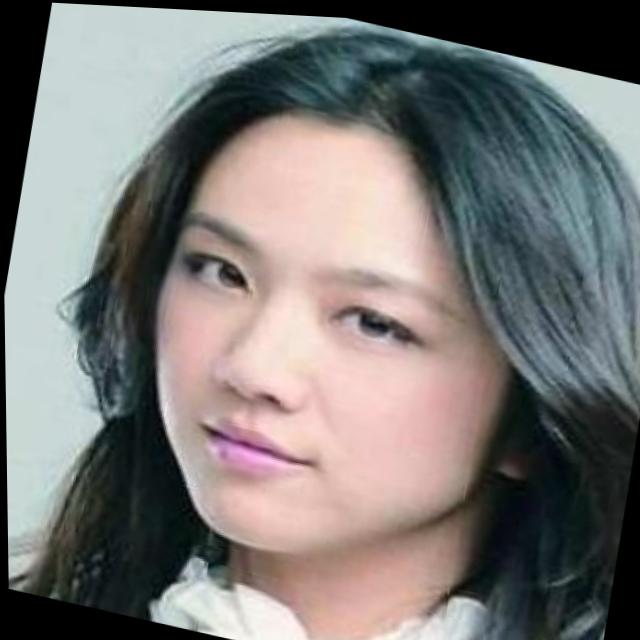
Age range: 21-44